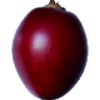
Label: Tamarillo 1